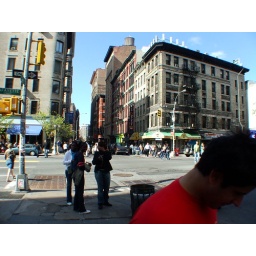
Shutter lag on the Fuji was dreadful. That guy in the red shirt was three blocks away when I pressed the button...